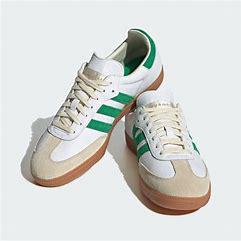
Brand: Adidas
Model: Samba OG